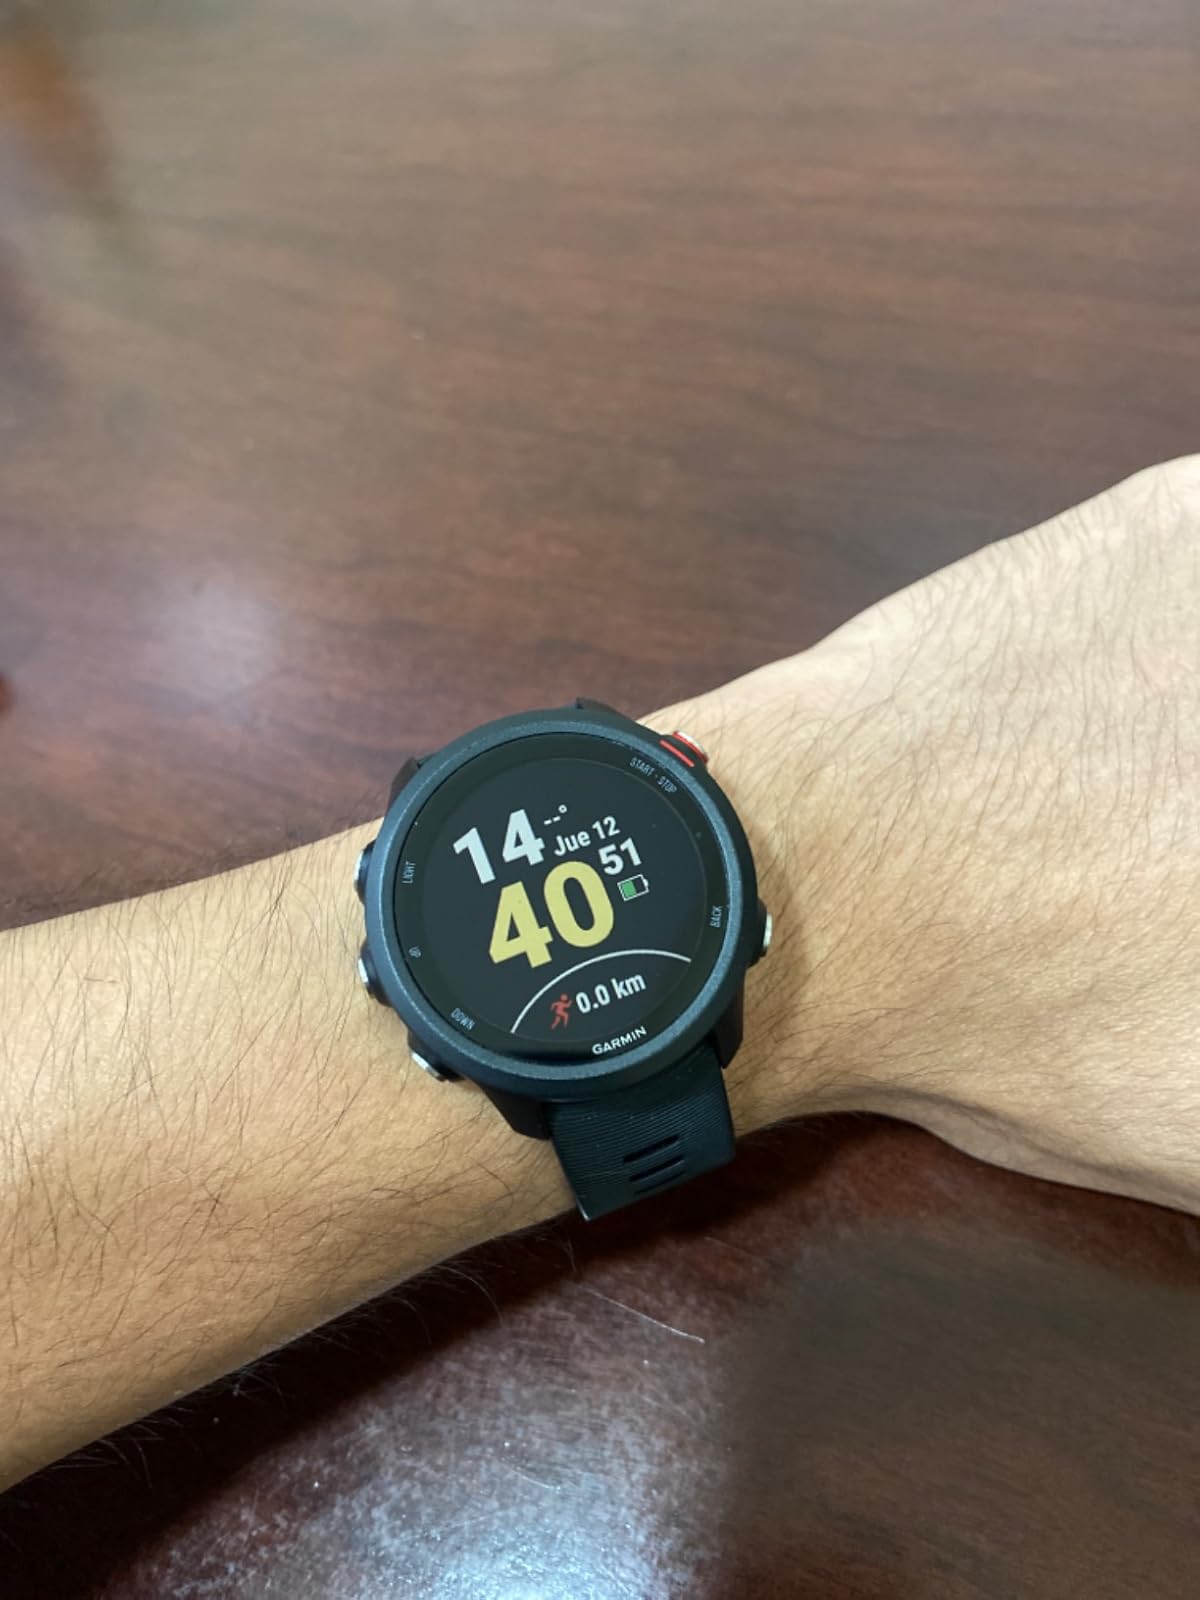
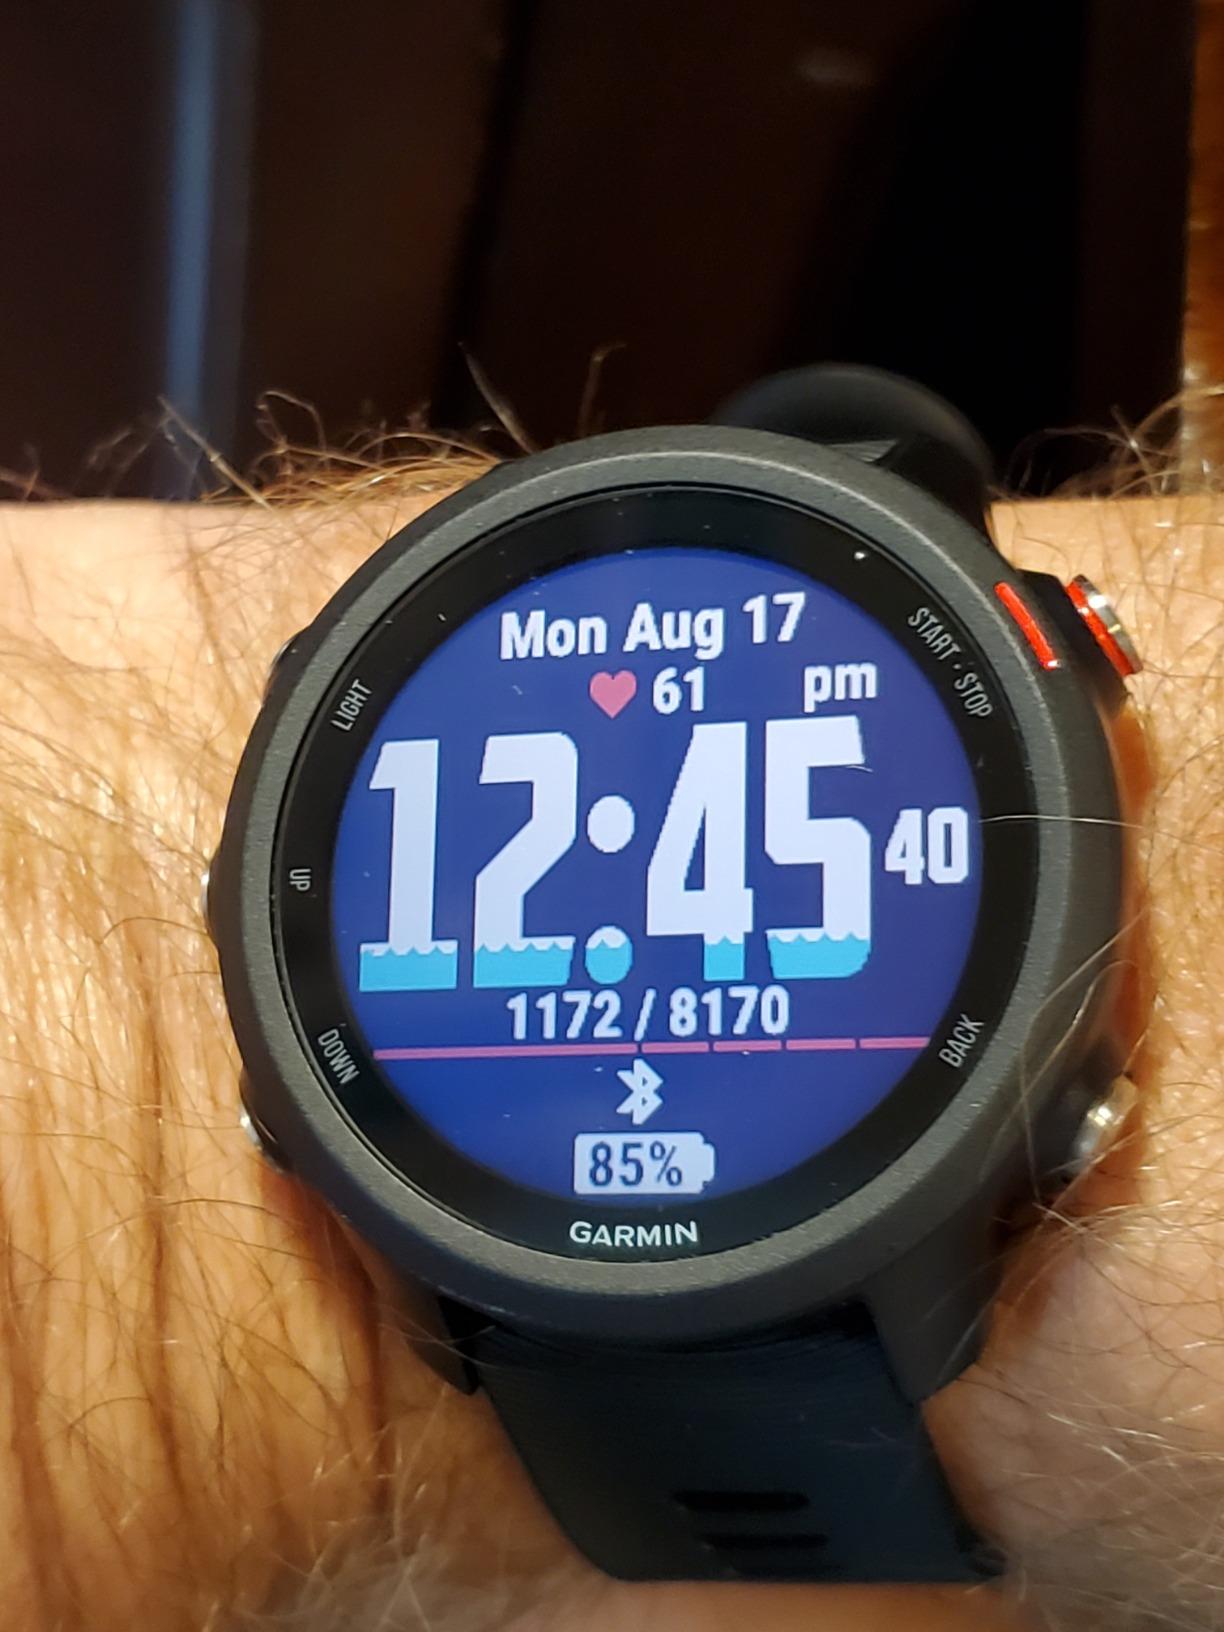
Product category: smartwatch
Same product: yes